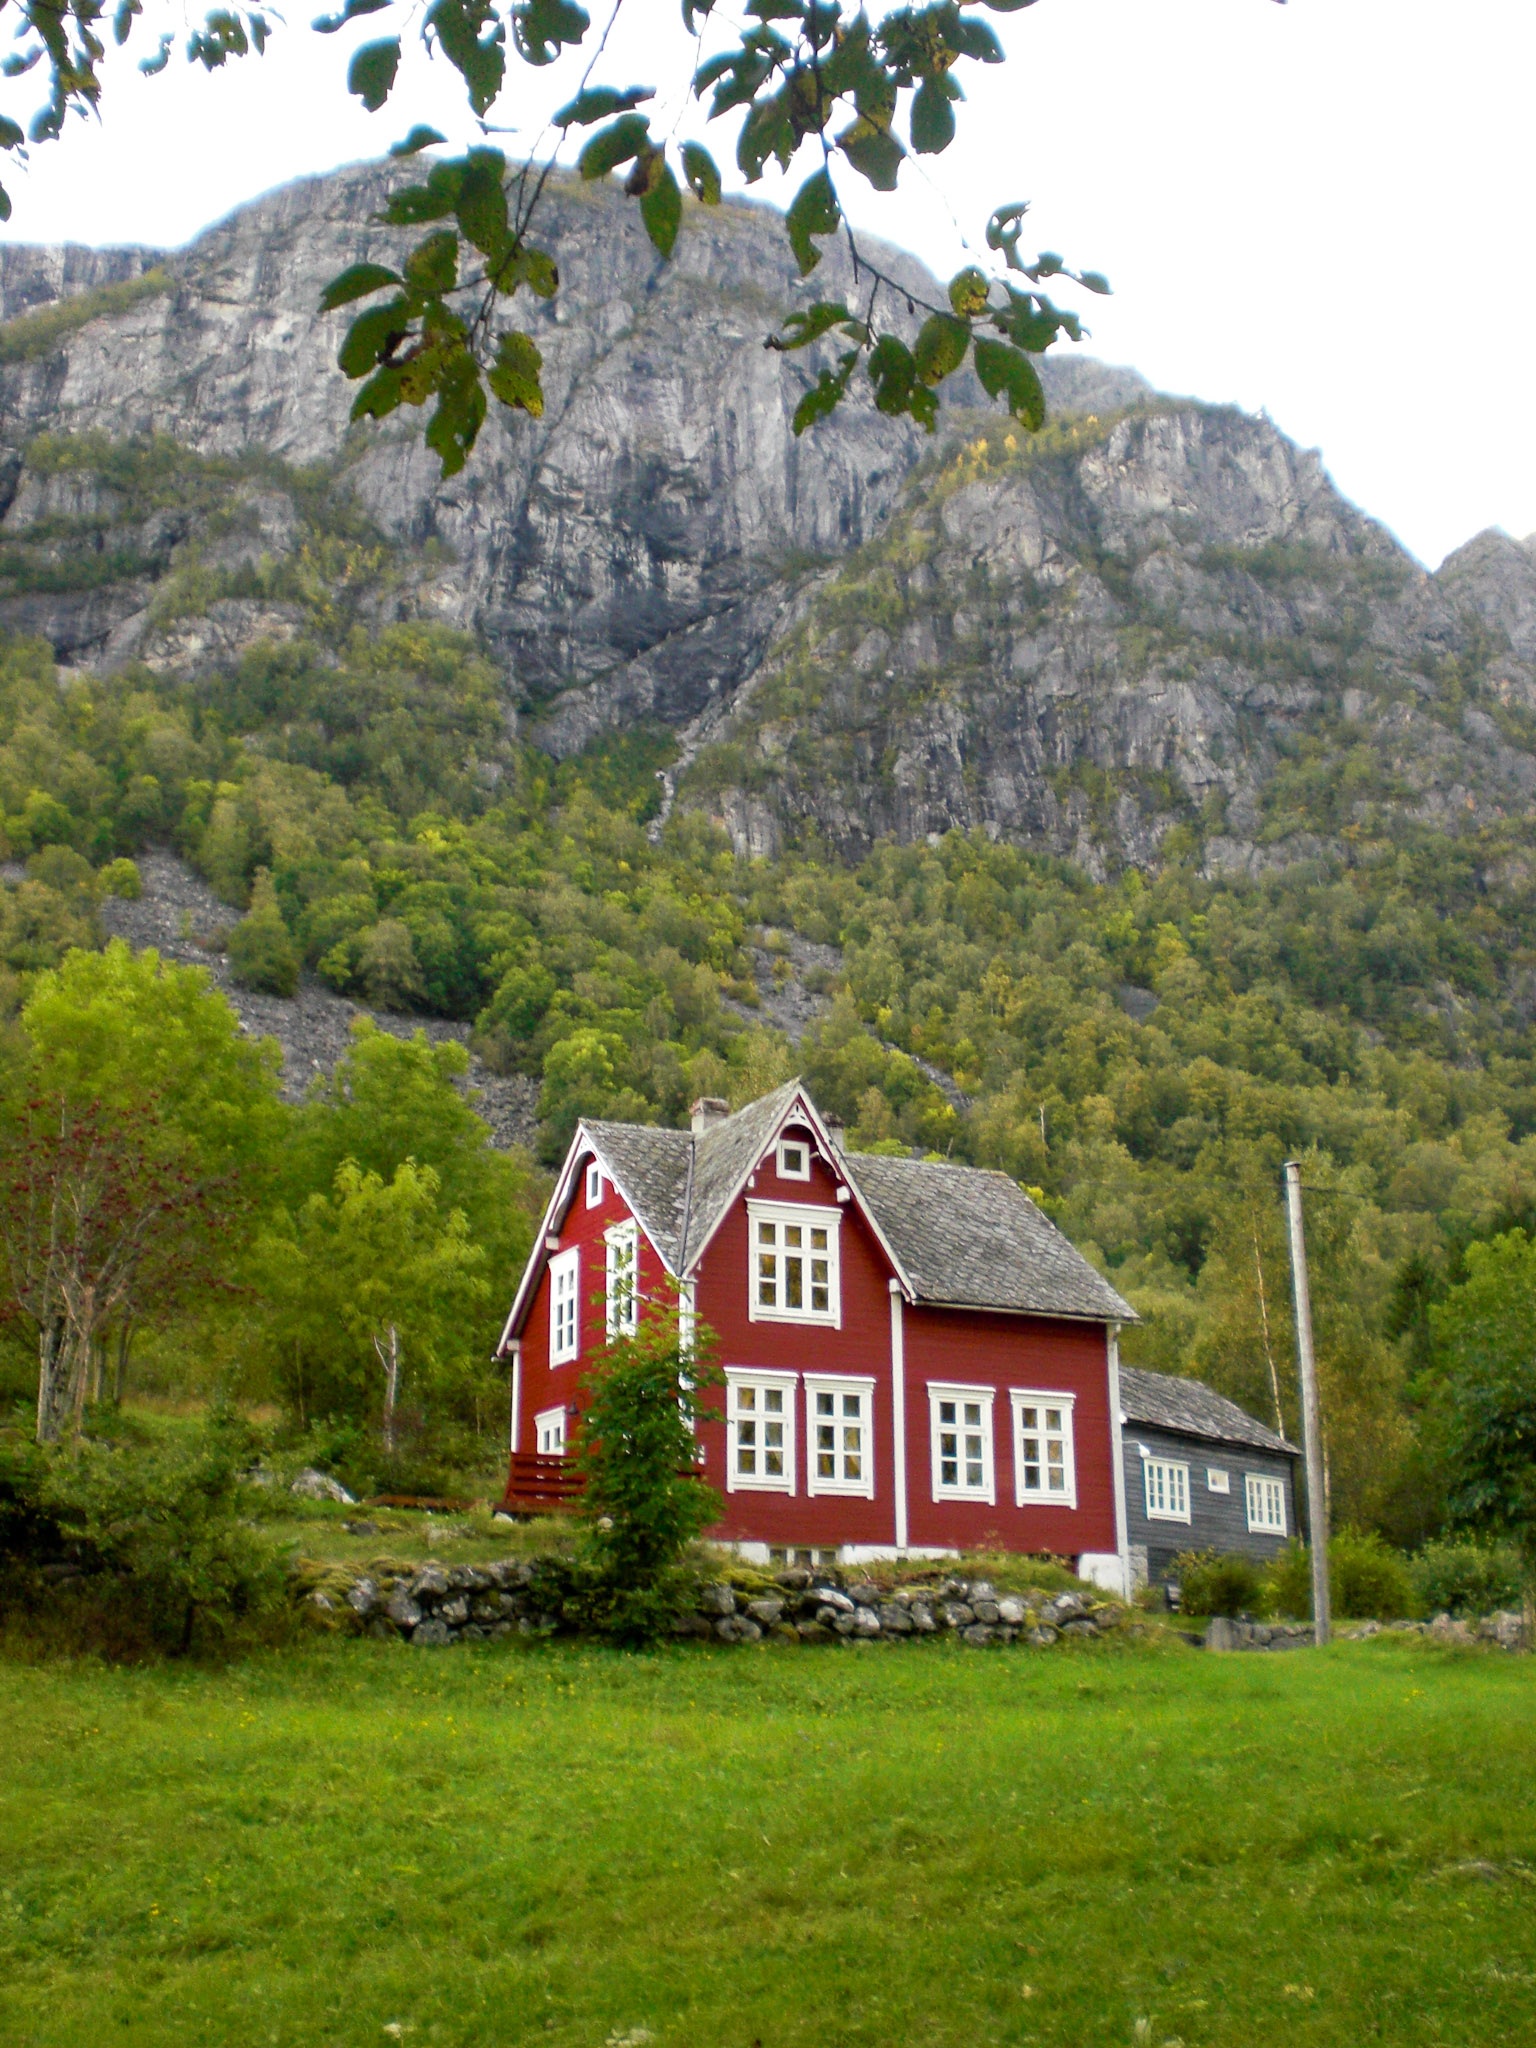
tree, nature, mountain, farm, meadow, town, home, mountain range, hut, village, cottage, alps, norway, scandinavia, rural area, mountainous landforms